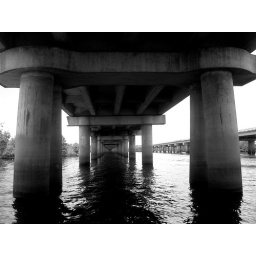
second longest bridge over water in the US